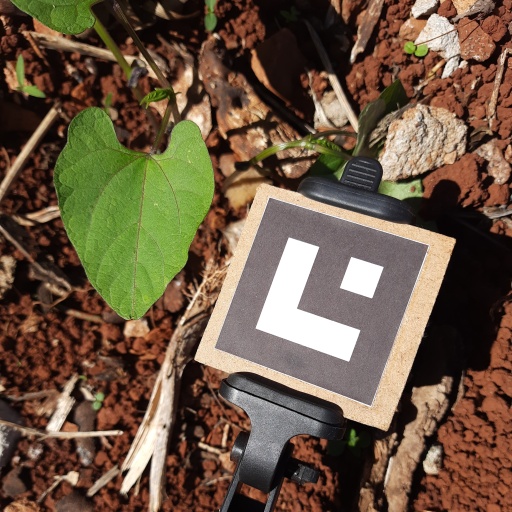
Observations: flat surface, no eating holes, under sunlight